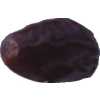
Label: dates